Projectional radiography

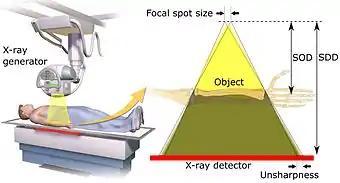
Image relating focal spot size to geometric unsharpness in projectional radiography.

Geometric magnification results from the detector being farther away from the X-ray source than the object. In this regard, the "source-detector distance" or SDD is a measurement of the distance between the generator and the detector. Alternative names are "source"/"focus" to "detector"/"image-receptor"/"film" (latter used when using X-ray film) distance (SID, FID or FRD).